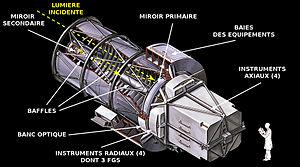
Schéma de la partie optique (OTA) du télescope spatial Hubble
Le télescope spatial Hubble est un télescope spatial développé par la NASA avec une participation de l'Agence spatiale européenne, opérationnel depuis 1990. Son miroir de grande taille, qui lui permet de restituer des images avec une résolution angulaire inférieure à 0,1 seconde d'arc, ainsi que sa capacité à observer à l'aide d'imageurs et de spectroscopes dans l'infrarouge proche et l'ultraviolet, lui permettent de surclasser, pour de nombreux types d'observation, les instruments au sol les plus puissants, handicapés par la présence de l'atmosphère terrestre. Les données collectées par Hubble ont contribué à des découvertes de grande portée dans le domaine de l'astrophysique, telles, que la mesure du taux d'expansion de l'Univers, la confirmation de la présence de trous noirs supermassifs au centre des galaxies, ou l'existence de la matière noire et de l'énergie noire.